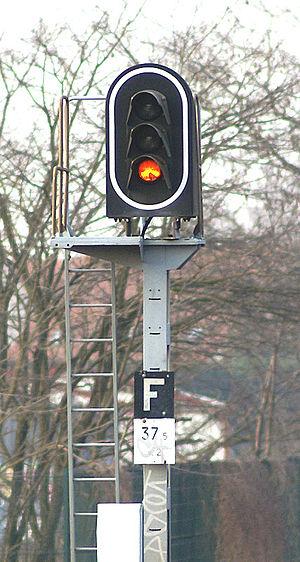
L’avertissement est un signal ferroviaire de la SNCF.